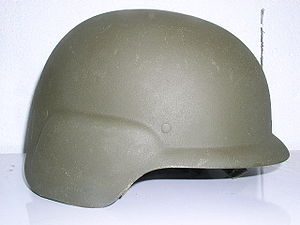
Franske kamphjelme
Franske kamphjelme